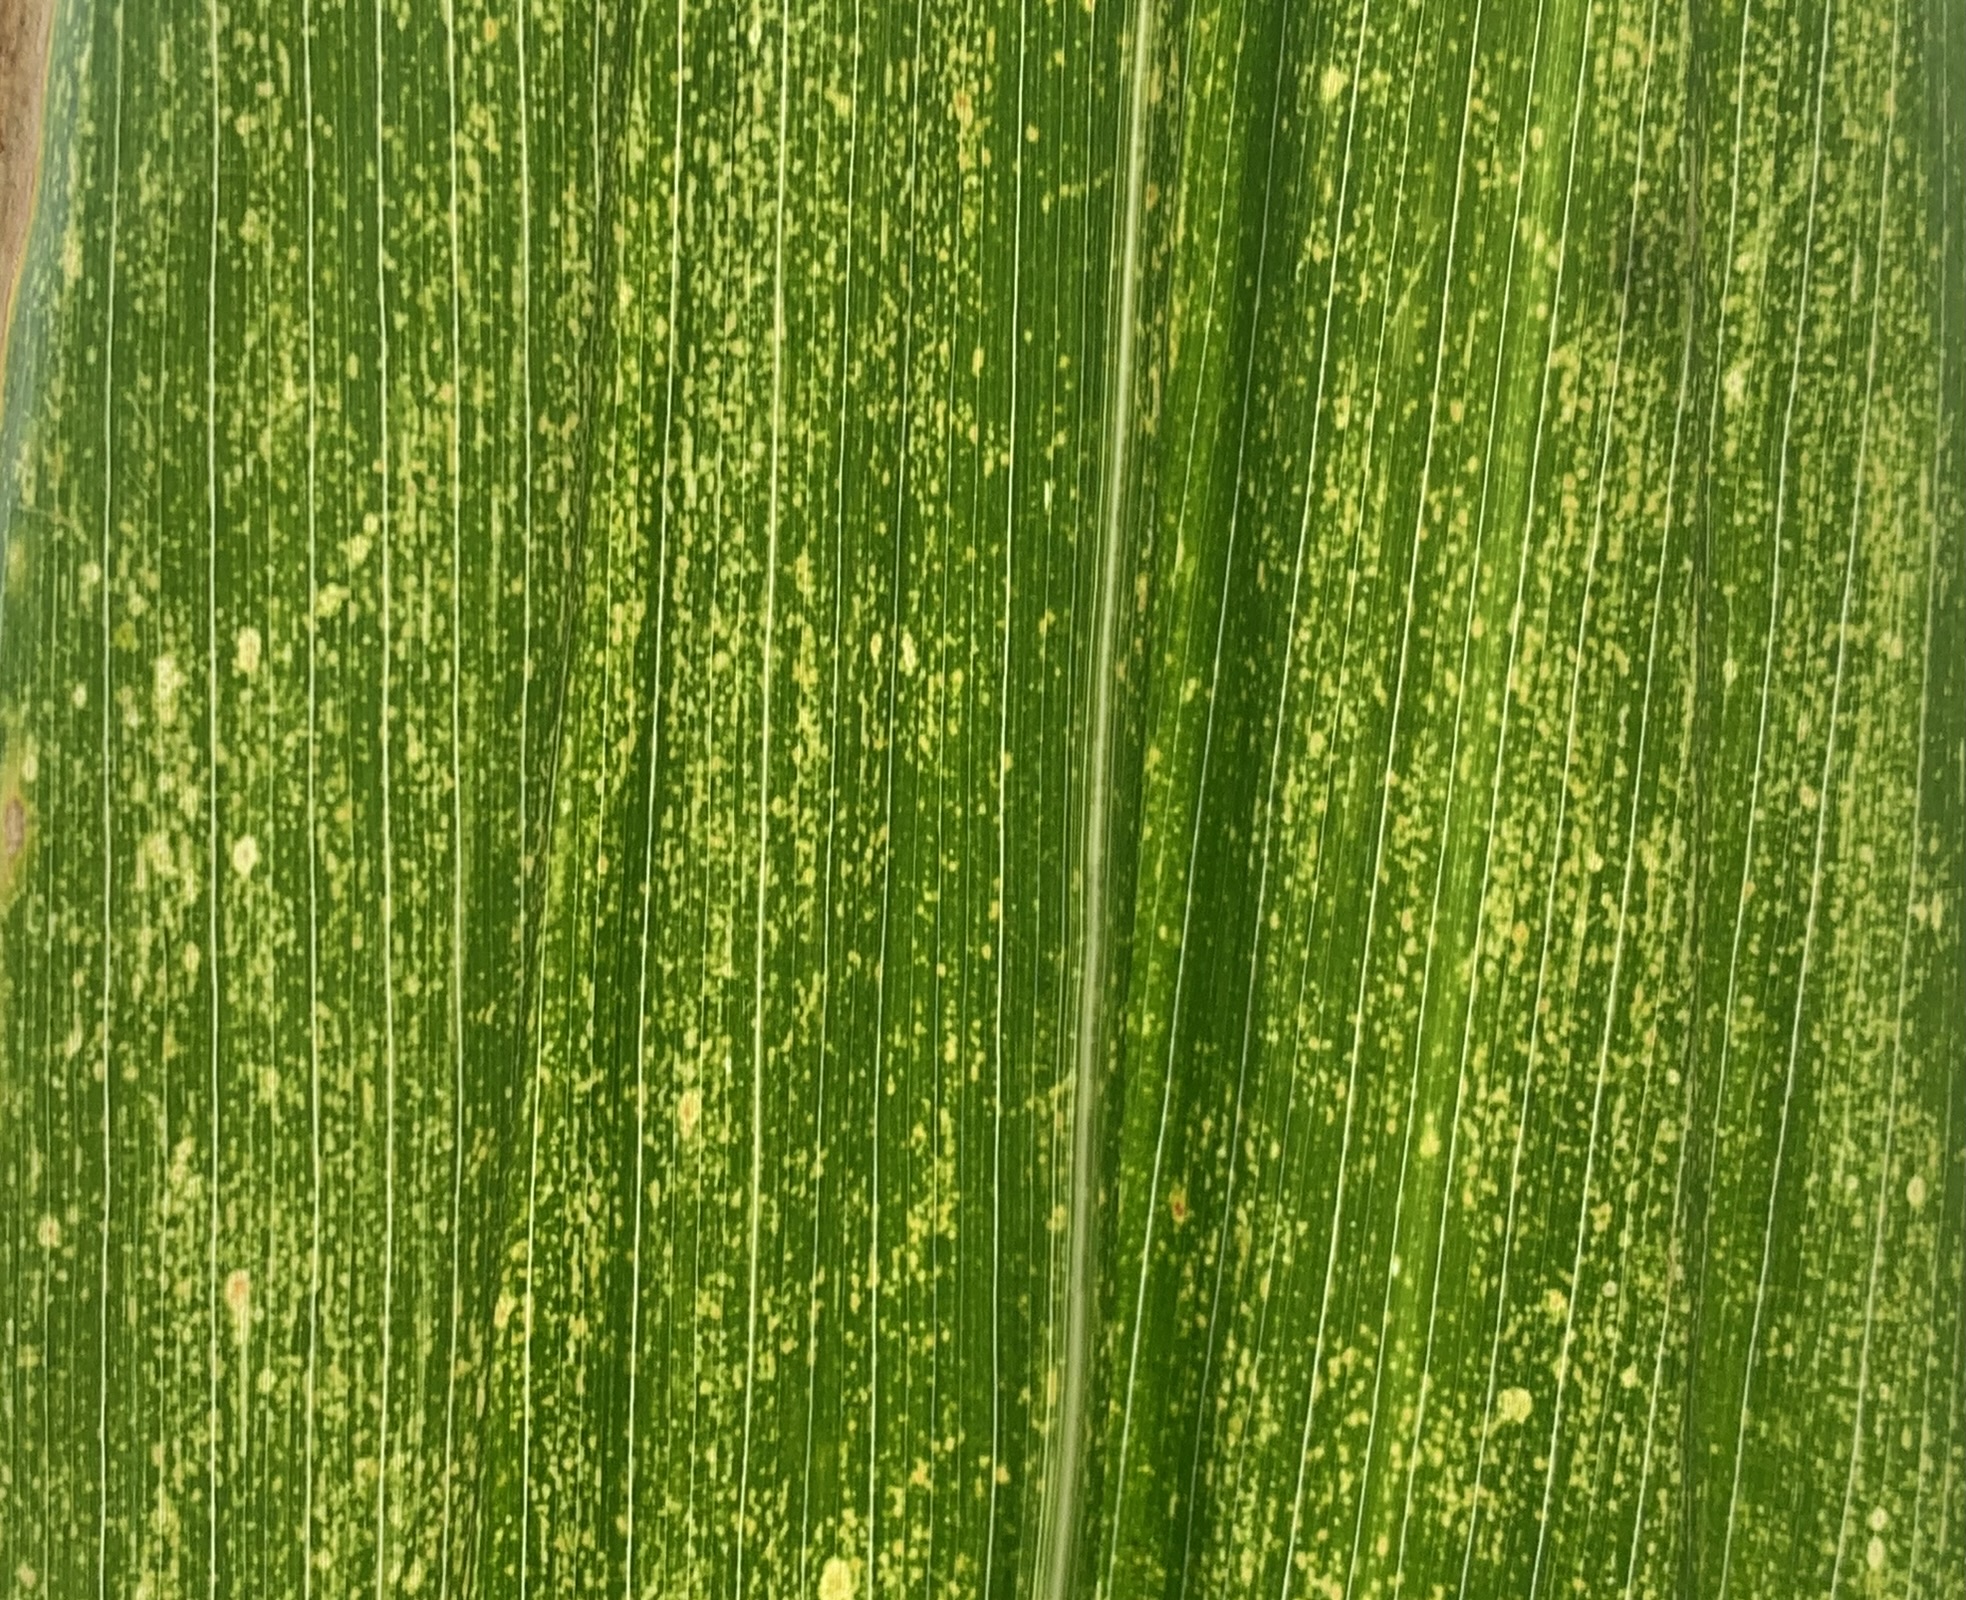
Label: MLN